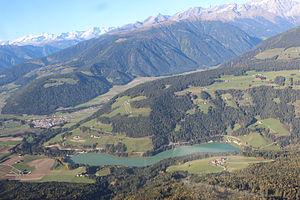
Le lac de Valdaora est un lac artificiel du Tyrol du Sud. Il est situé dans le haut val Pusteria, entre les hameaux de Valdaora di sopra et Monguelfo. Il est parfois incorrectement appelé lac de Monguelfo en raison de sa proximité avec le hameau homonyme.